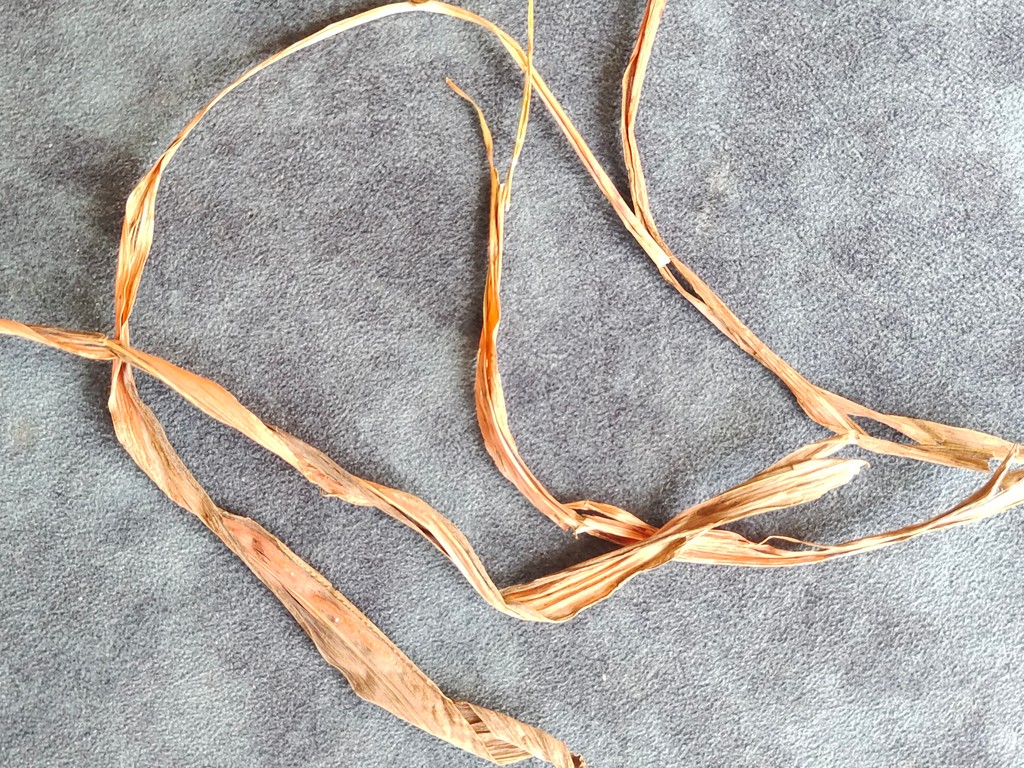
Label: Dried